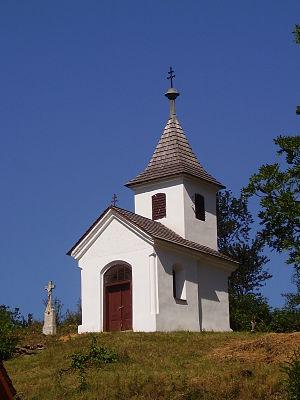
Lubné est une commune du district de Brno-Campagne, dans la région de Moravie-du-Sud, en République tchèque. Sa population s'élevait à 44 habitants en 2017.